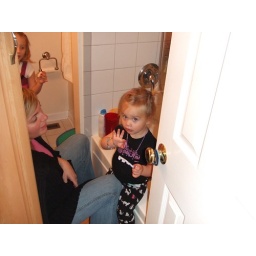
This was before the entire bottle of &amp;quot;Chrome Pink&amp;quot; was spilled all over the bath room